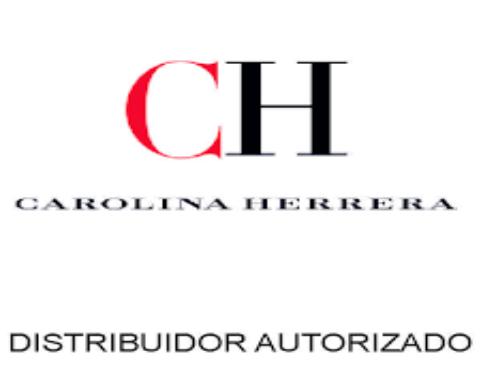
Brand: Carolina Herrera
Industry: Necessities